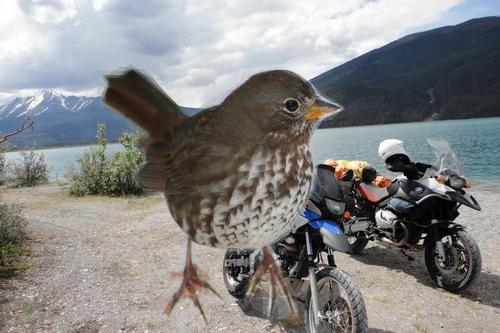
Bird species: Fox_Sparrow
Bird type: landbird
Background: water